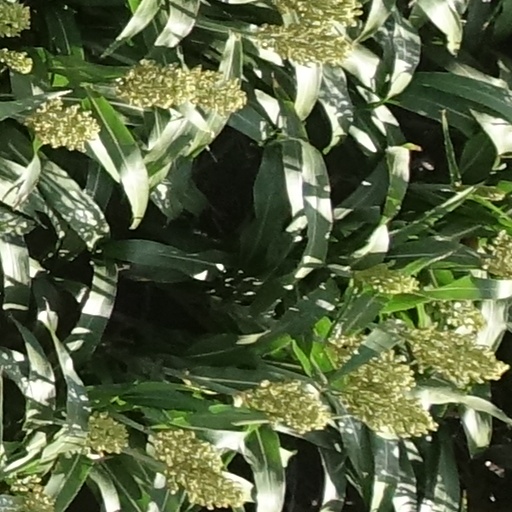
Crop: sorghum